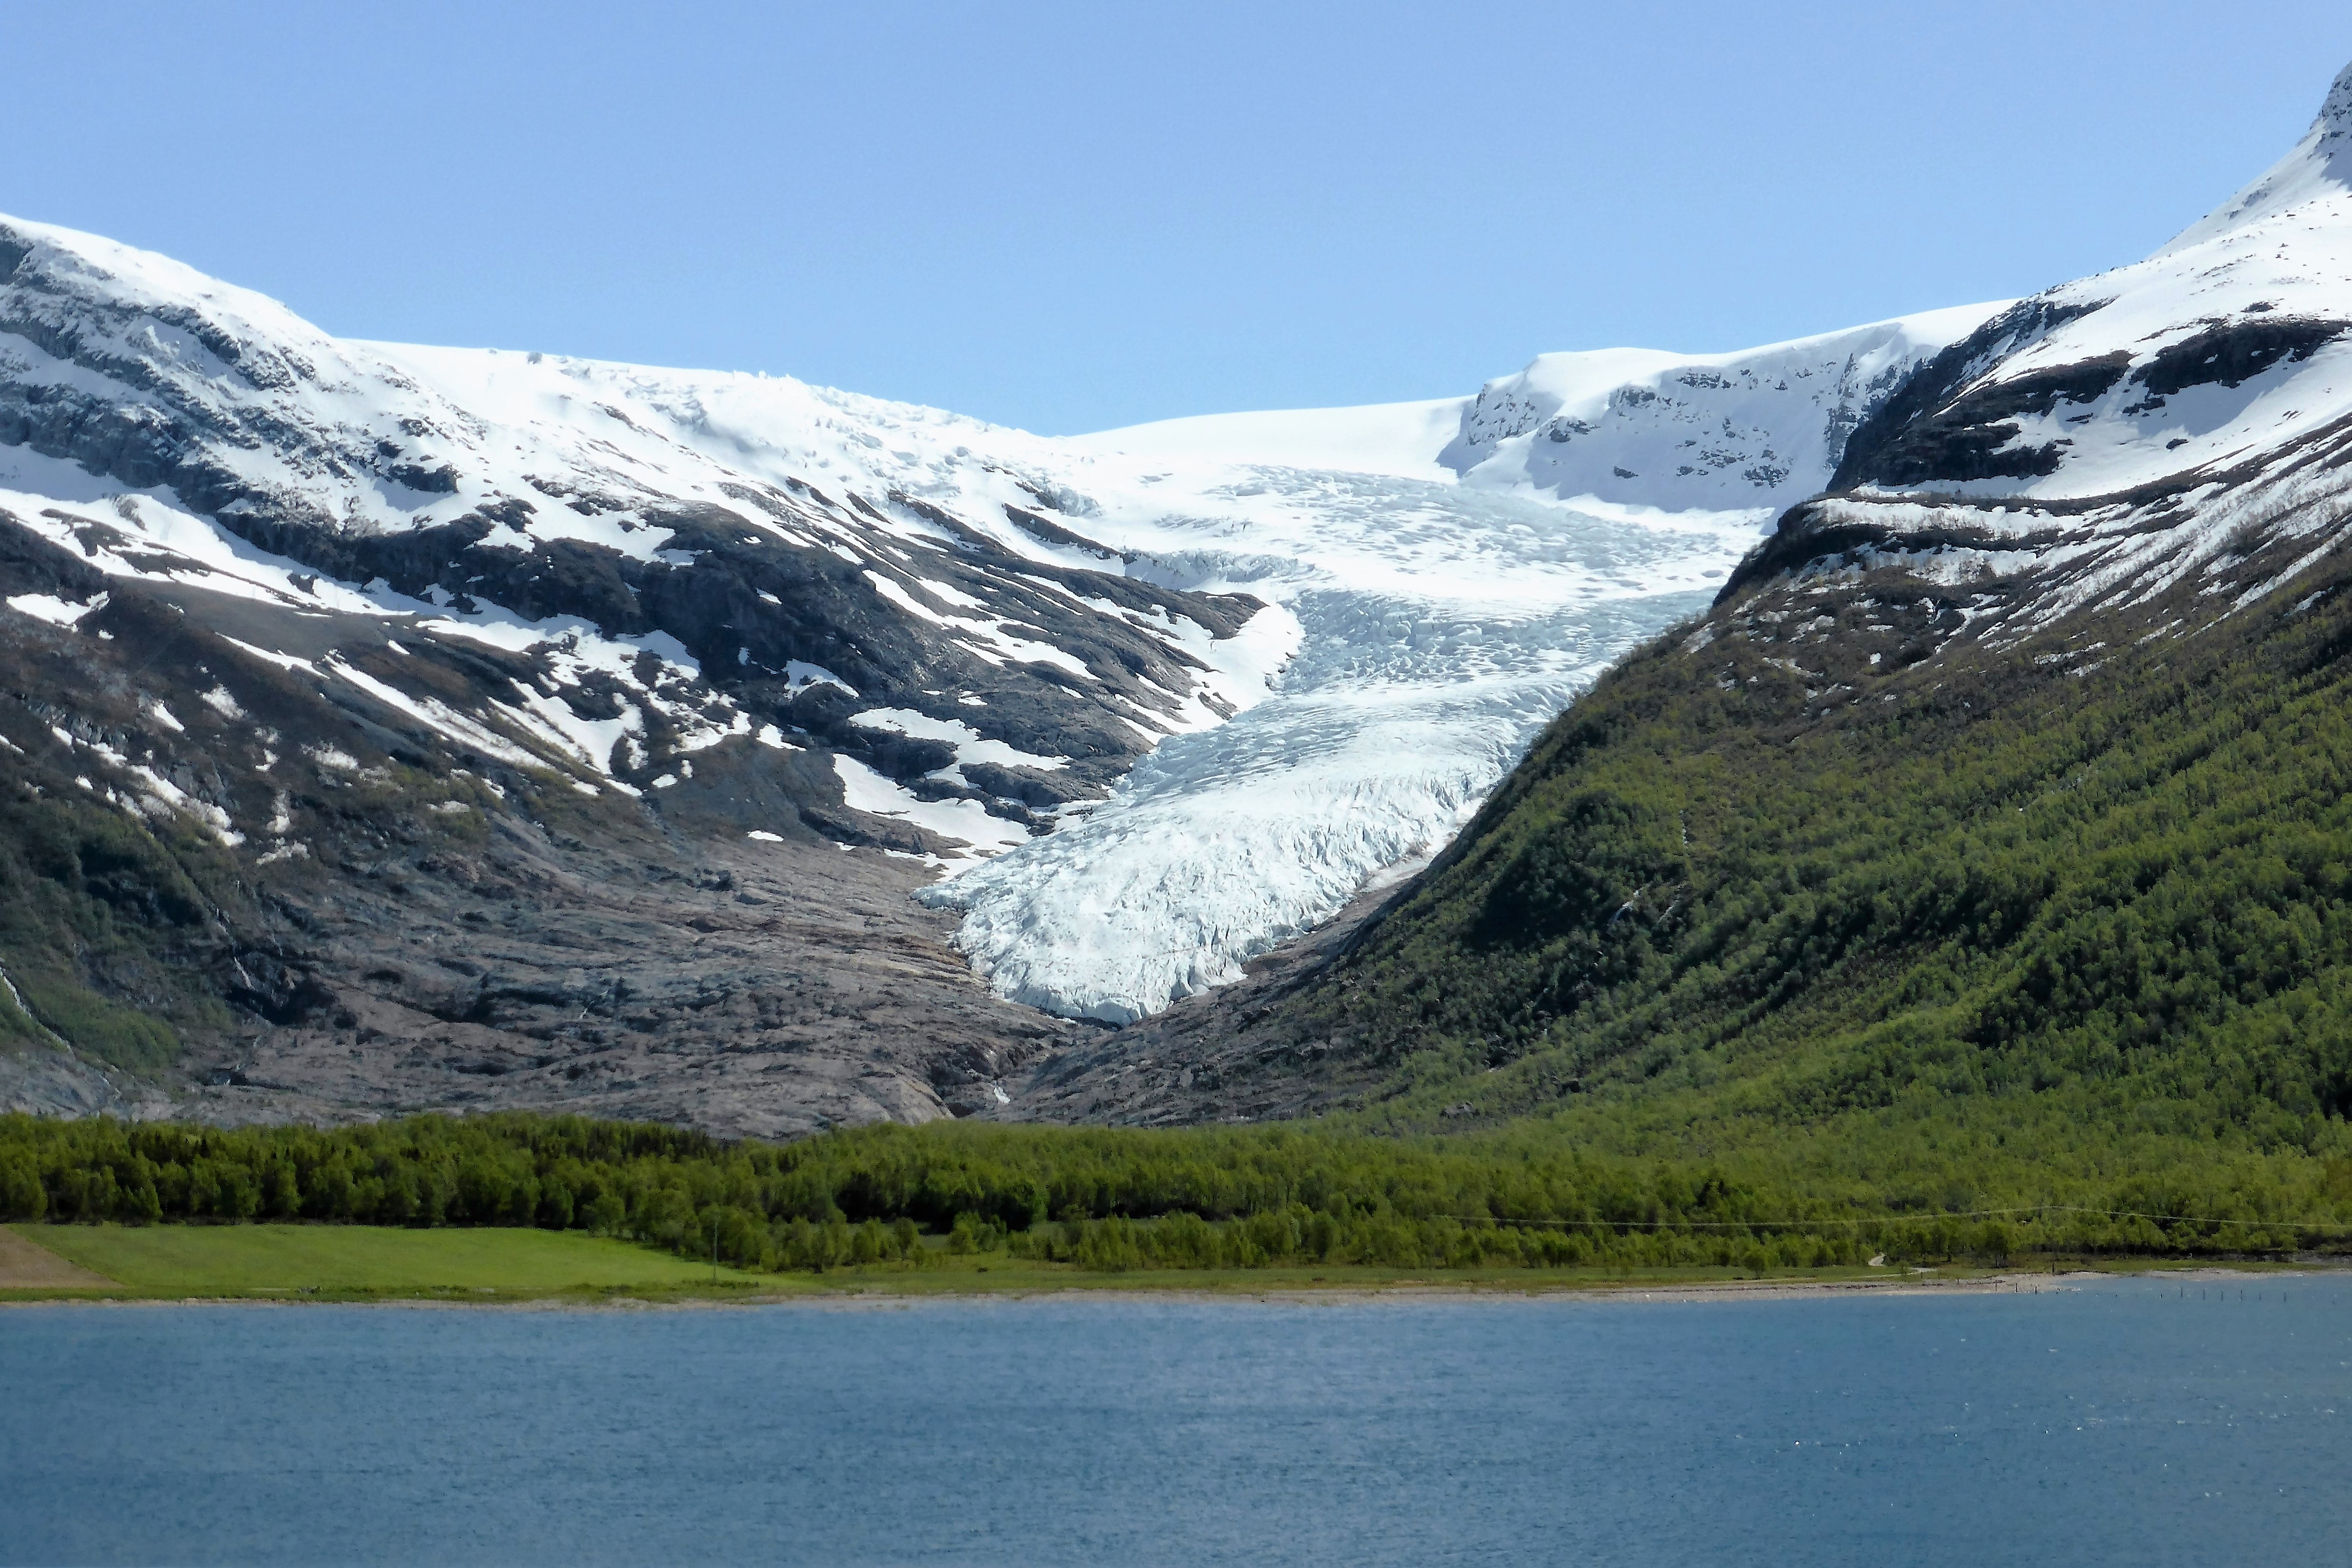
landscape, sea, nature, mountain, snow, lake, mountain range, glacier, fjord, highland, alps, fell, cirque, loch, norway, moraine, landform, mountain pass, glacial lake, geographical feature, mountainous landforms, glacial landform